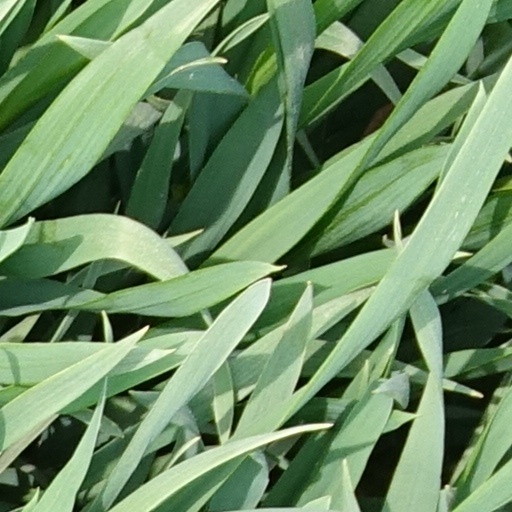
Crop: wheat